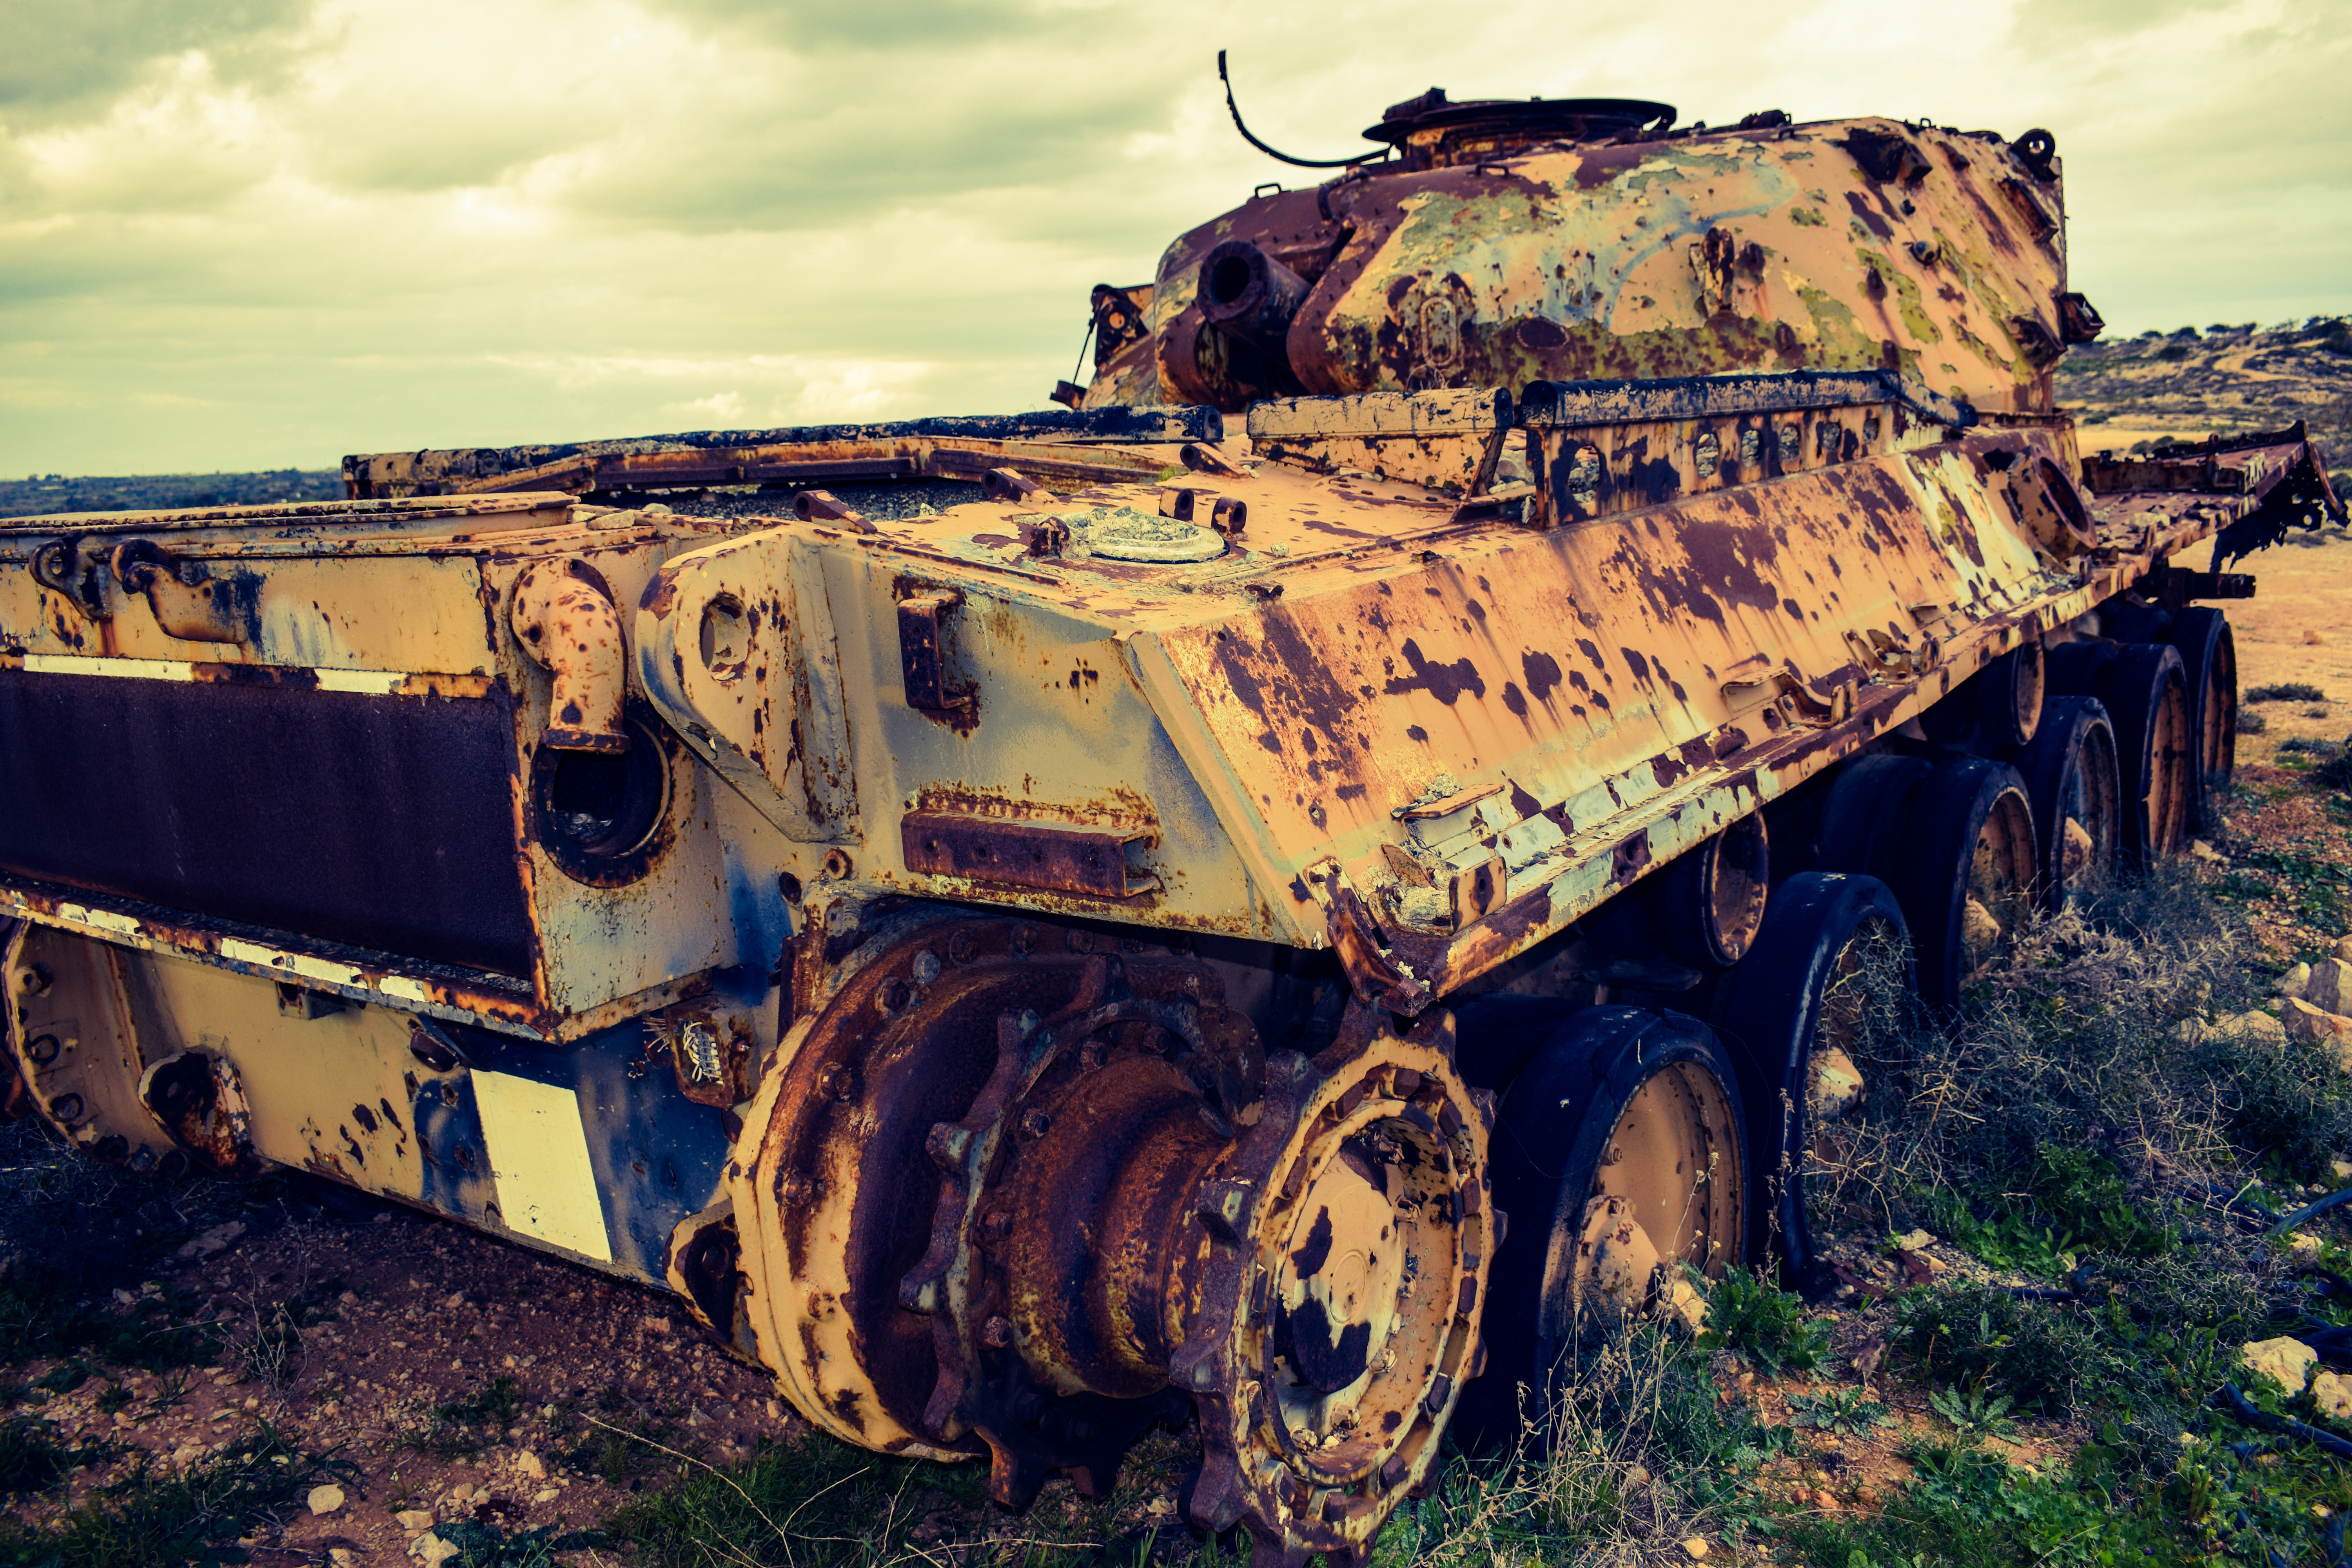
old, steel, military, vehicle, broken, abandoned, machine, weapon, weathered, rusty, tank, wreck, aged, armored car, off roading, military vehicle, combat vehicle, self propelled artillery, wear and tear